Chthonic deities

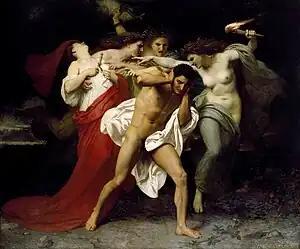
"Orestes Pursued by the Furies" painted by William-Adolphe Bouguereau, 1862

Chthonic and ouranic (or Olympic) are not completely opposite descriptors. They do not cleanly differentiate types of gods and worship into distinct categories, but represent a cultic spectrum. These terms communicate associations with the underworld and/or agriculture. This makes some deities such as Hades, Persephone, and the Erinyes more likely to be considered chthonic due to their proximity to the underworld.